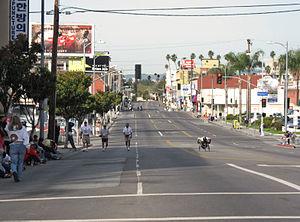
Le Marathon de Los Angeles est une épreuve de course à pied sur route de 42,195 km se déroulant à Los Angeles, aux États-Unis.